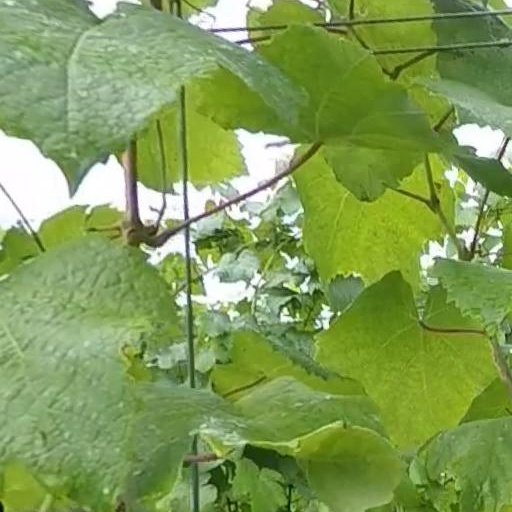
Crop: grape